Head of tide

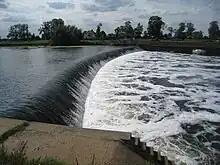

Head of tide, tidal limit or tidehead is the furthest point upstream where a river is affected by tidal fluctuations, or where the fluctuations are less than a certain amount. The river section influenced by tides and marine forces, but without salinity is a tidal river. Downstream areas are brackish and termed estuaries.